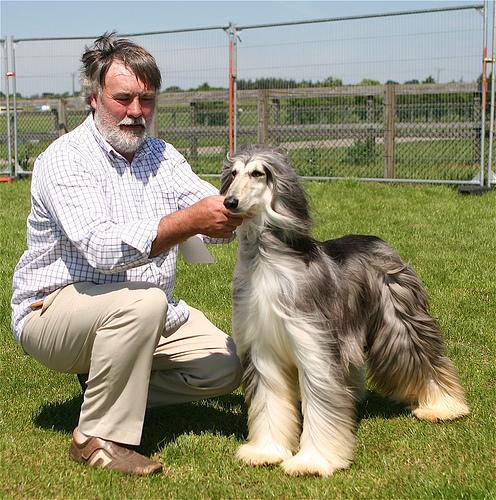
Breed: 222-n000013-Afghan_hound